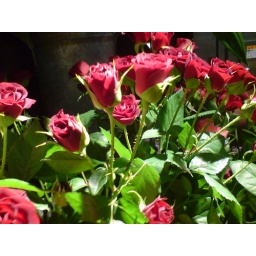
Red flowers in flower shop